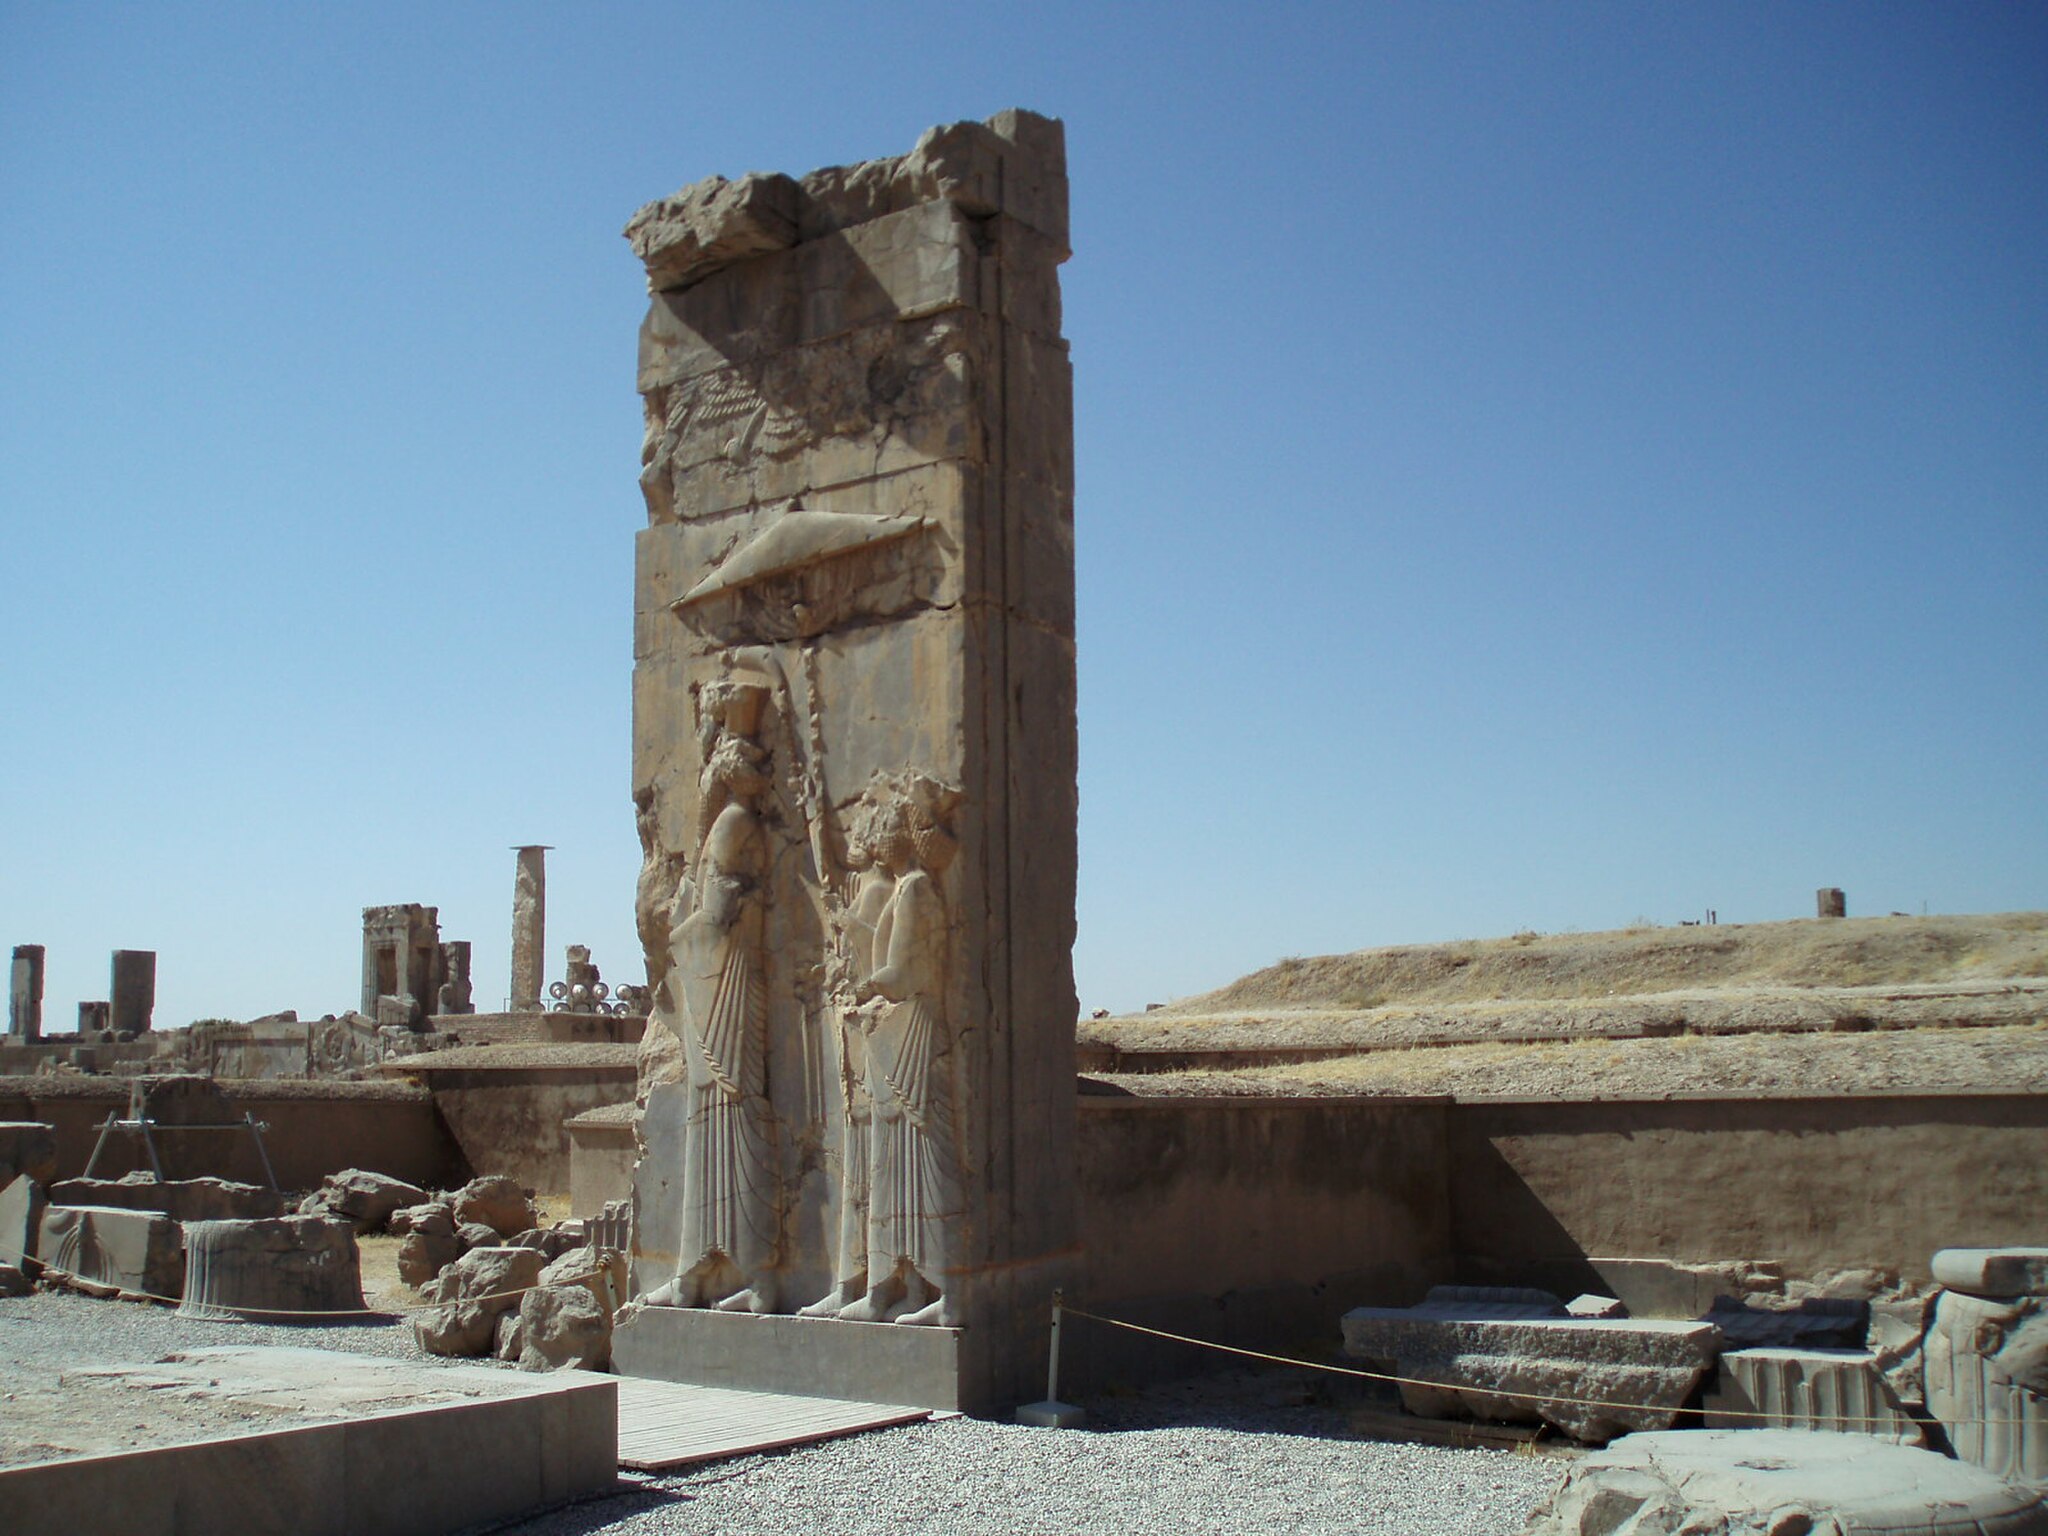
Title: Iran 2007 085 Persepolis (1732490330)
Description: Iran 2007 085 Persepolis
Date: 2007-10-10 10:22
Categories: Taken with Olympus uD600 / S-600, Tripylon, Flickr images reviewed by FlickreviewR, Photographs by David Holt, Files with coordinates missing SDC location of creation, 2007 in Persepolis, Relief of Achaemenid king at the southern gate of Tripylon, Persepolis, Flickr images missing SDC published in